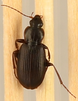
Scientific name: Calathus advena
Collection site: Rocky Mountains NEON (RMNP), plot RMNP_012